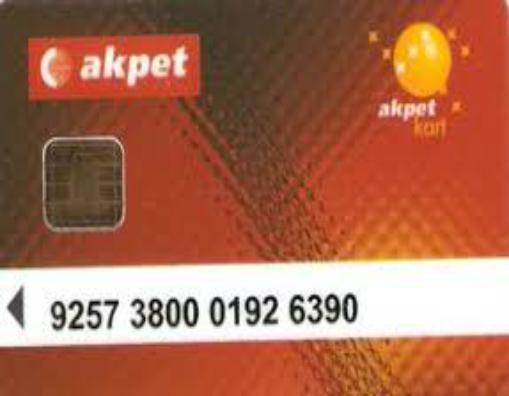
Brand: AKPET
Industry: Others